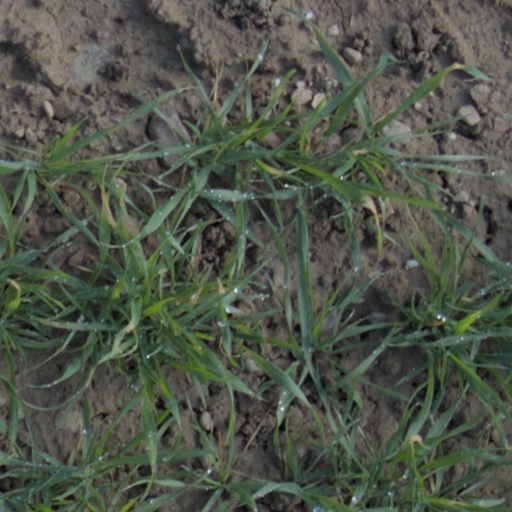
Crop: wheat